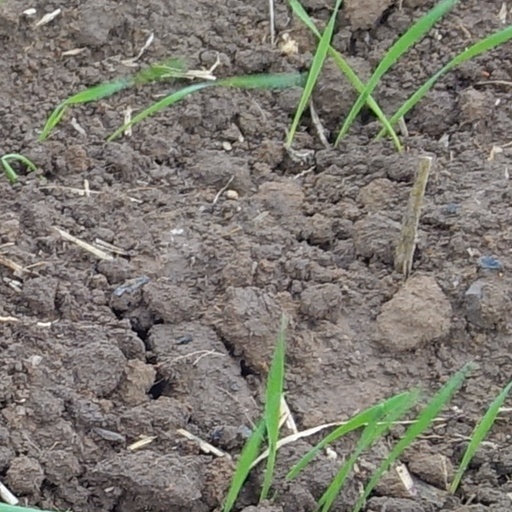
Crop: wheat